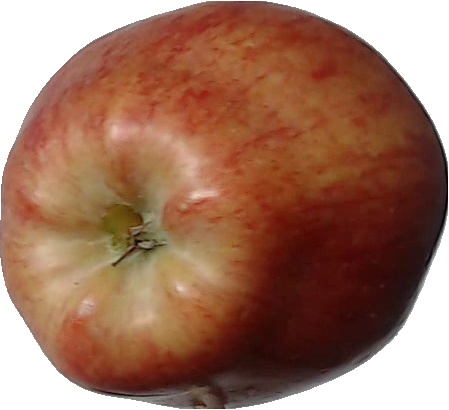
Label: apple_red_1